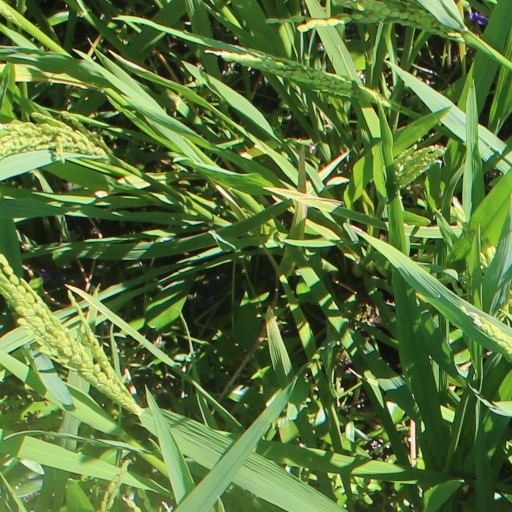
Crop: rice